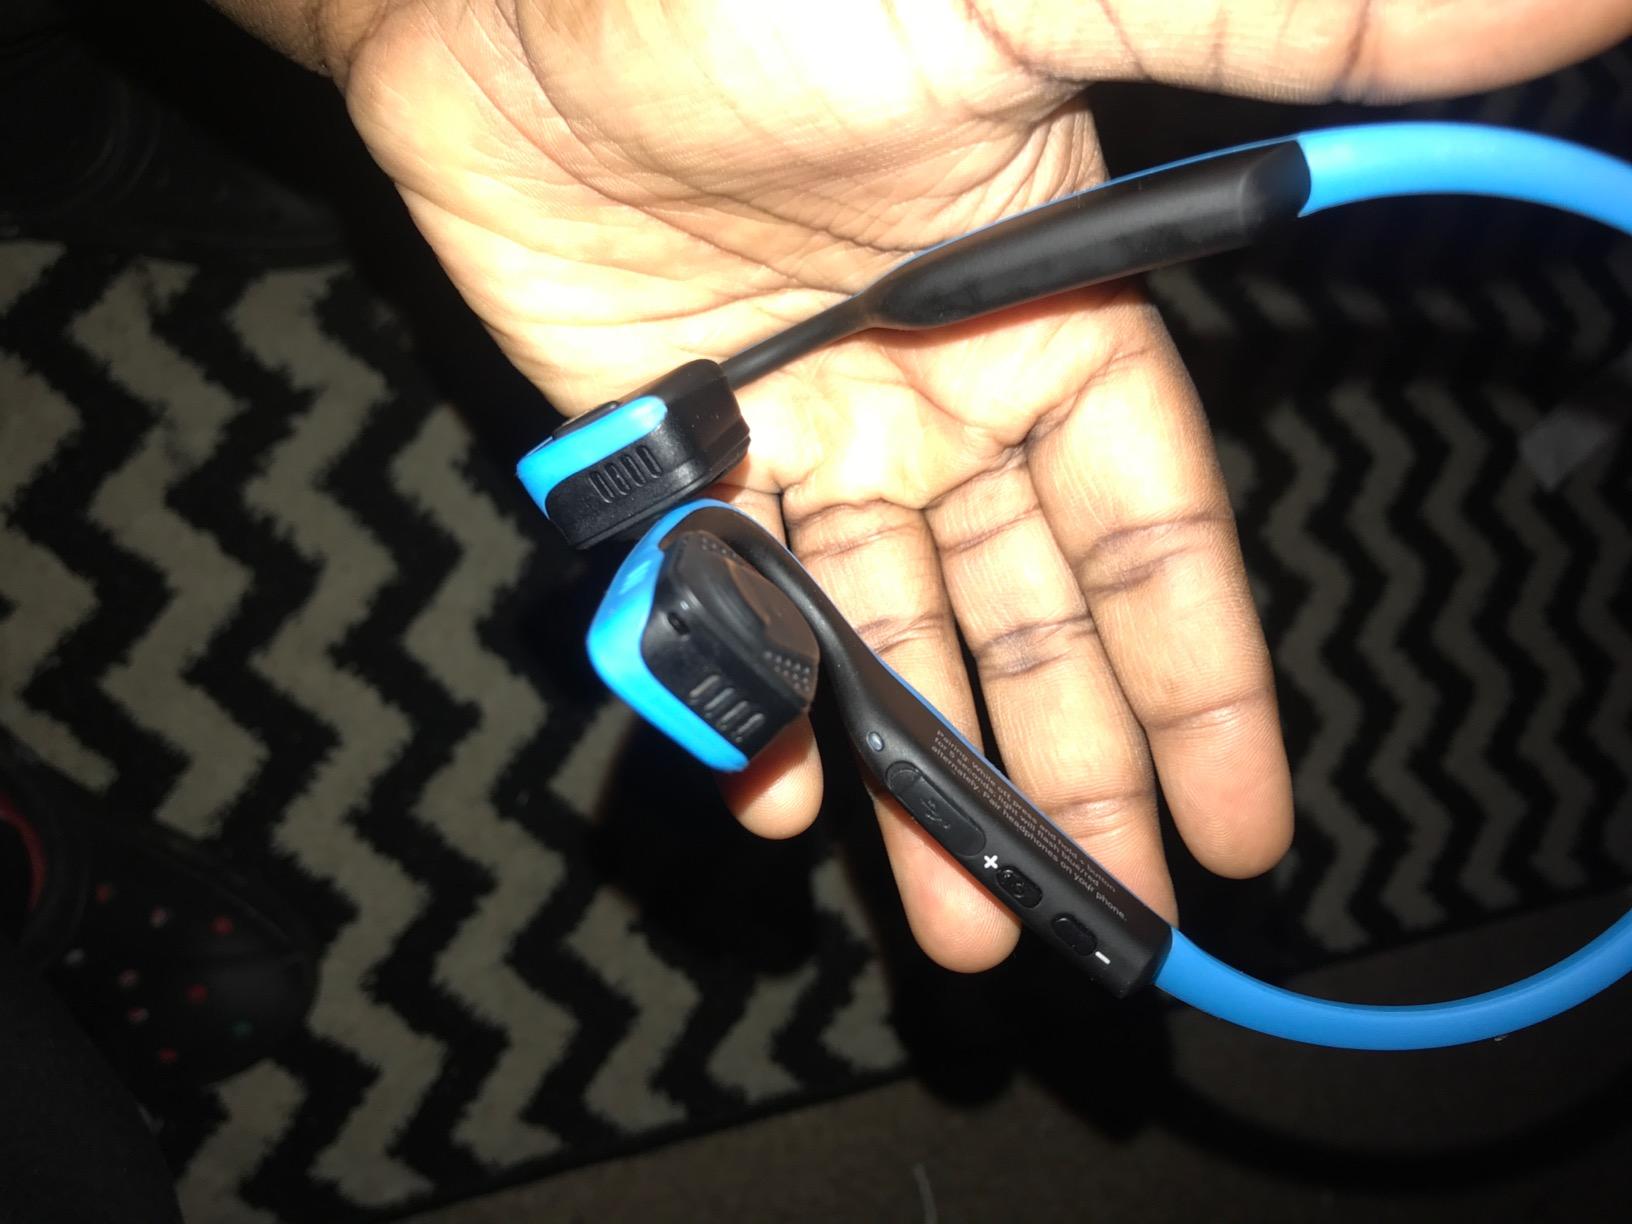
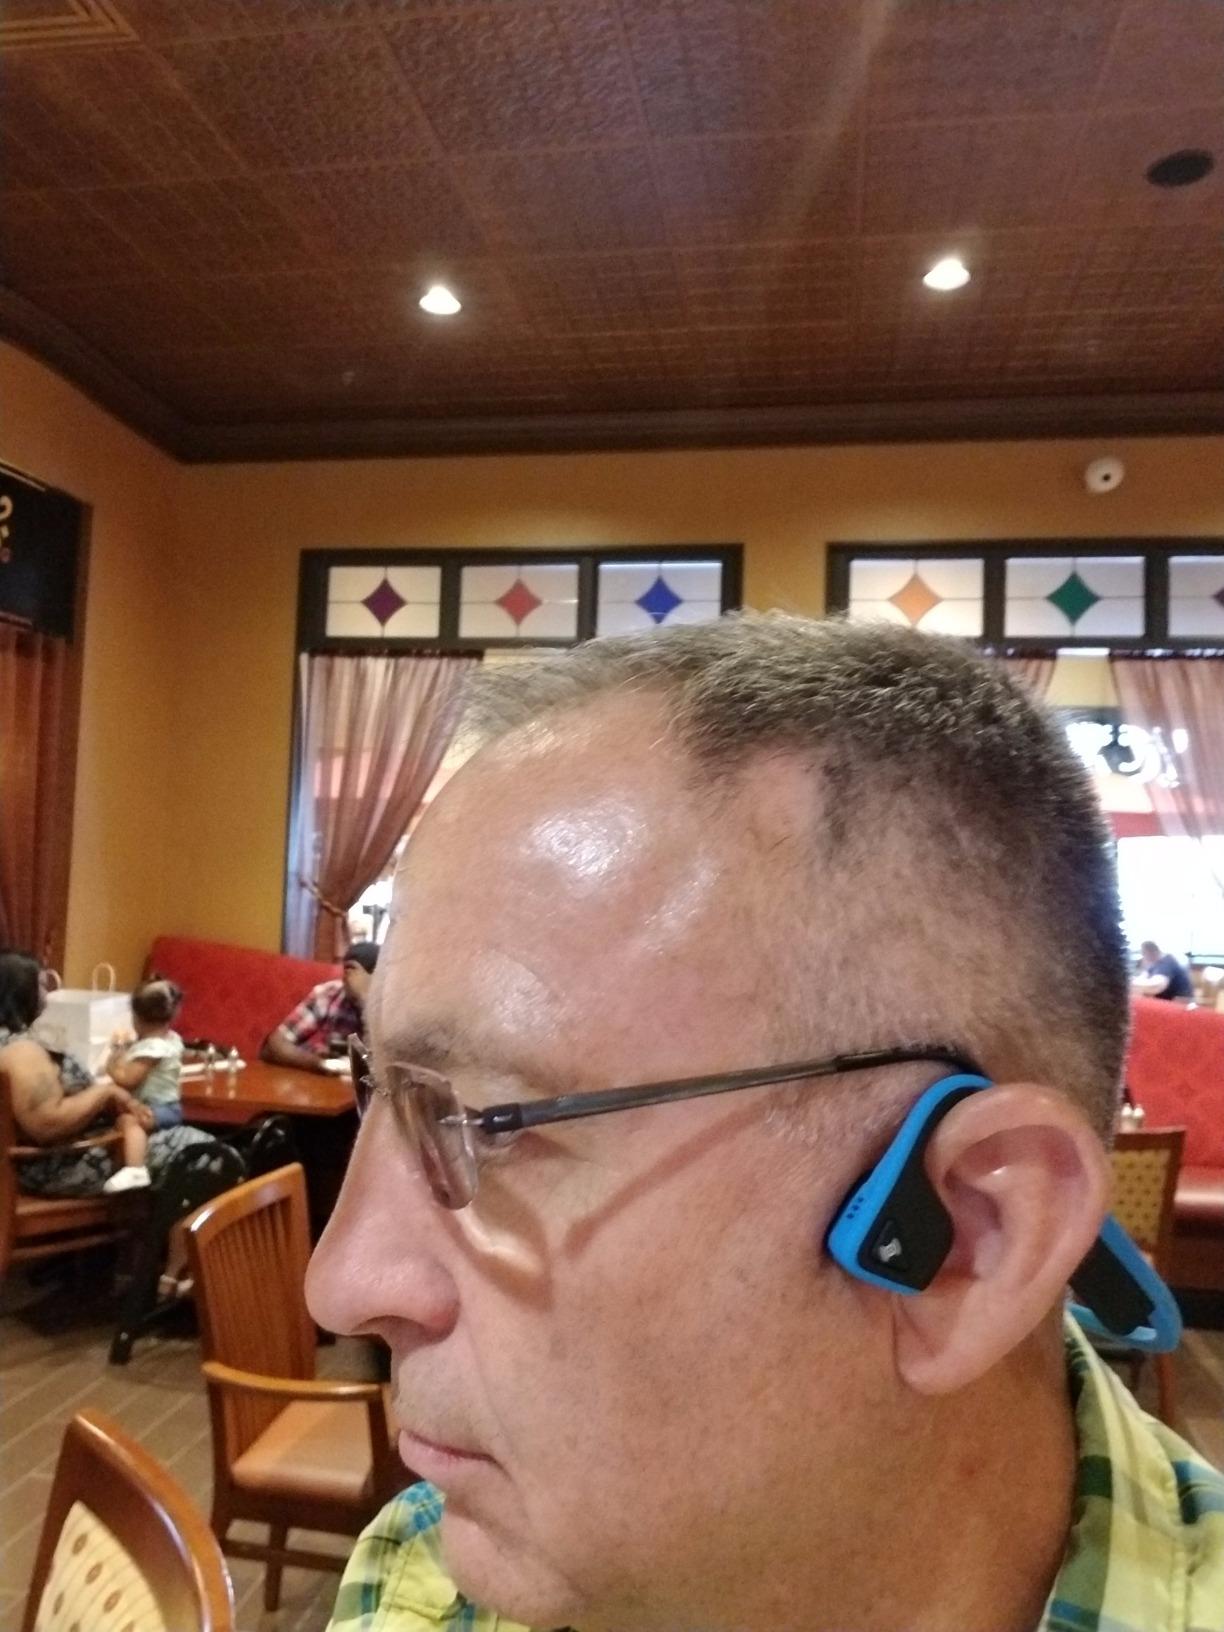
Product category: headphones
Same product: yes